Alexander Nevsky Cathedral, Nizhny Novgorod

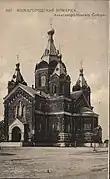
Alexander Nevsky Cathedral. Early 20th century

In 1856 the merchants decided to build a new Orthodox cathedral in memory of the visit of the fair by Emperor Alexander II. They turned to the request for the construction of a new cathedral to Bishop Anthony and Governor A. Muraviov. A collection of donations was made. The required funds (454,667 rubles 28 kopecks) were recruited over 10 years (by 1866). November 18, 1865, the temple project was approved by the government. In 1866 Lev Dahl returned to Nizhny Novgorod from abroad and finalized the project.